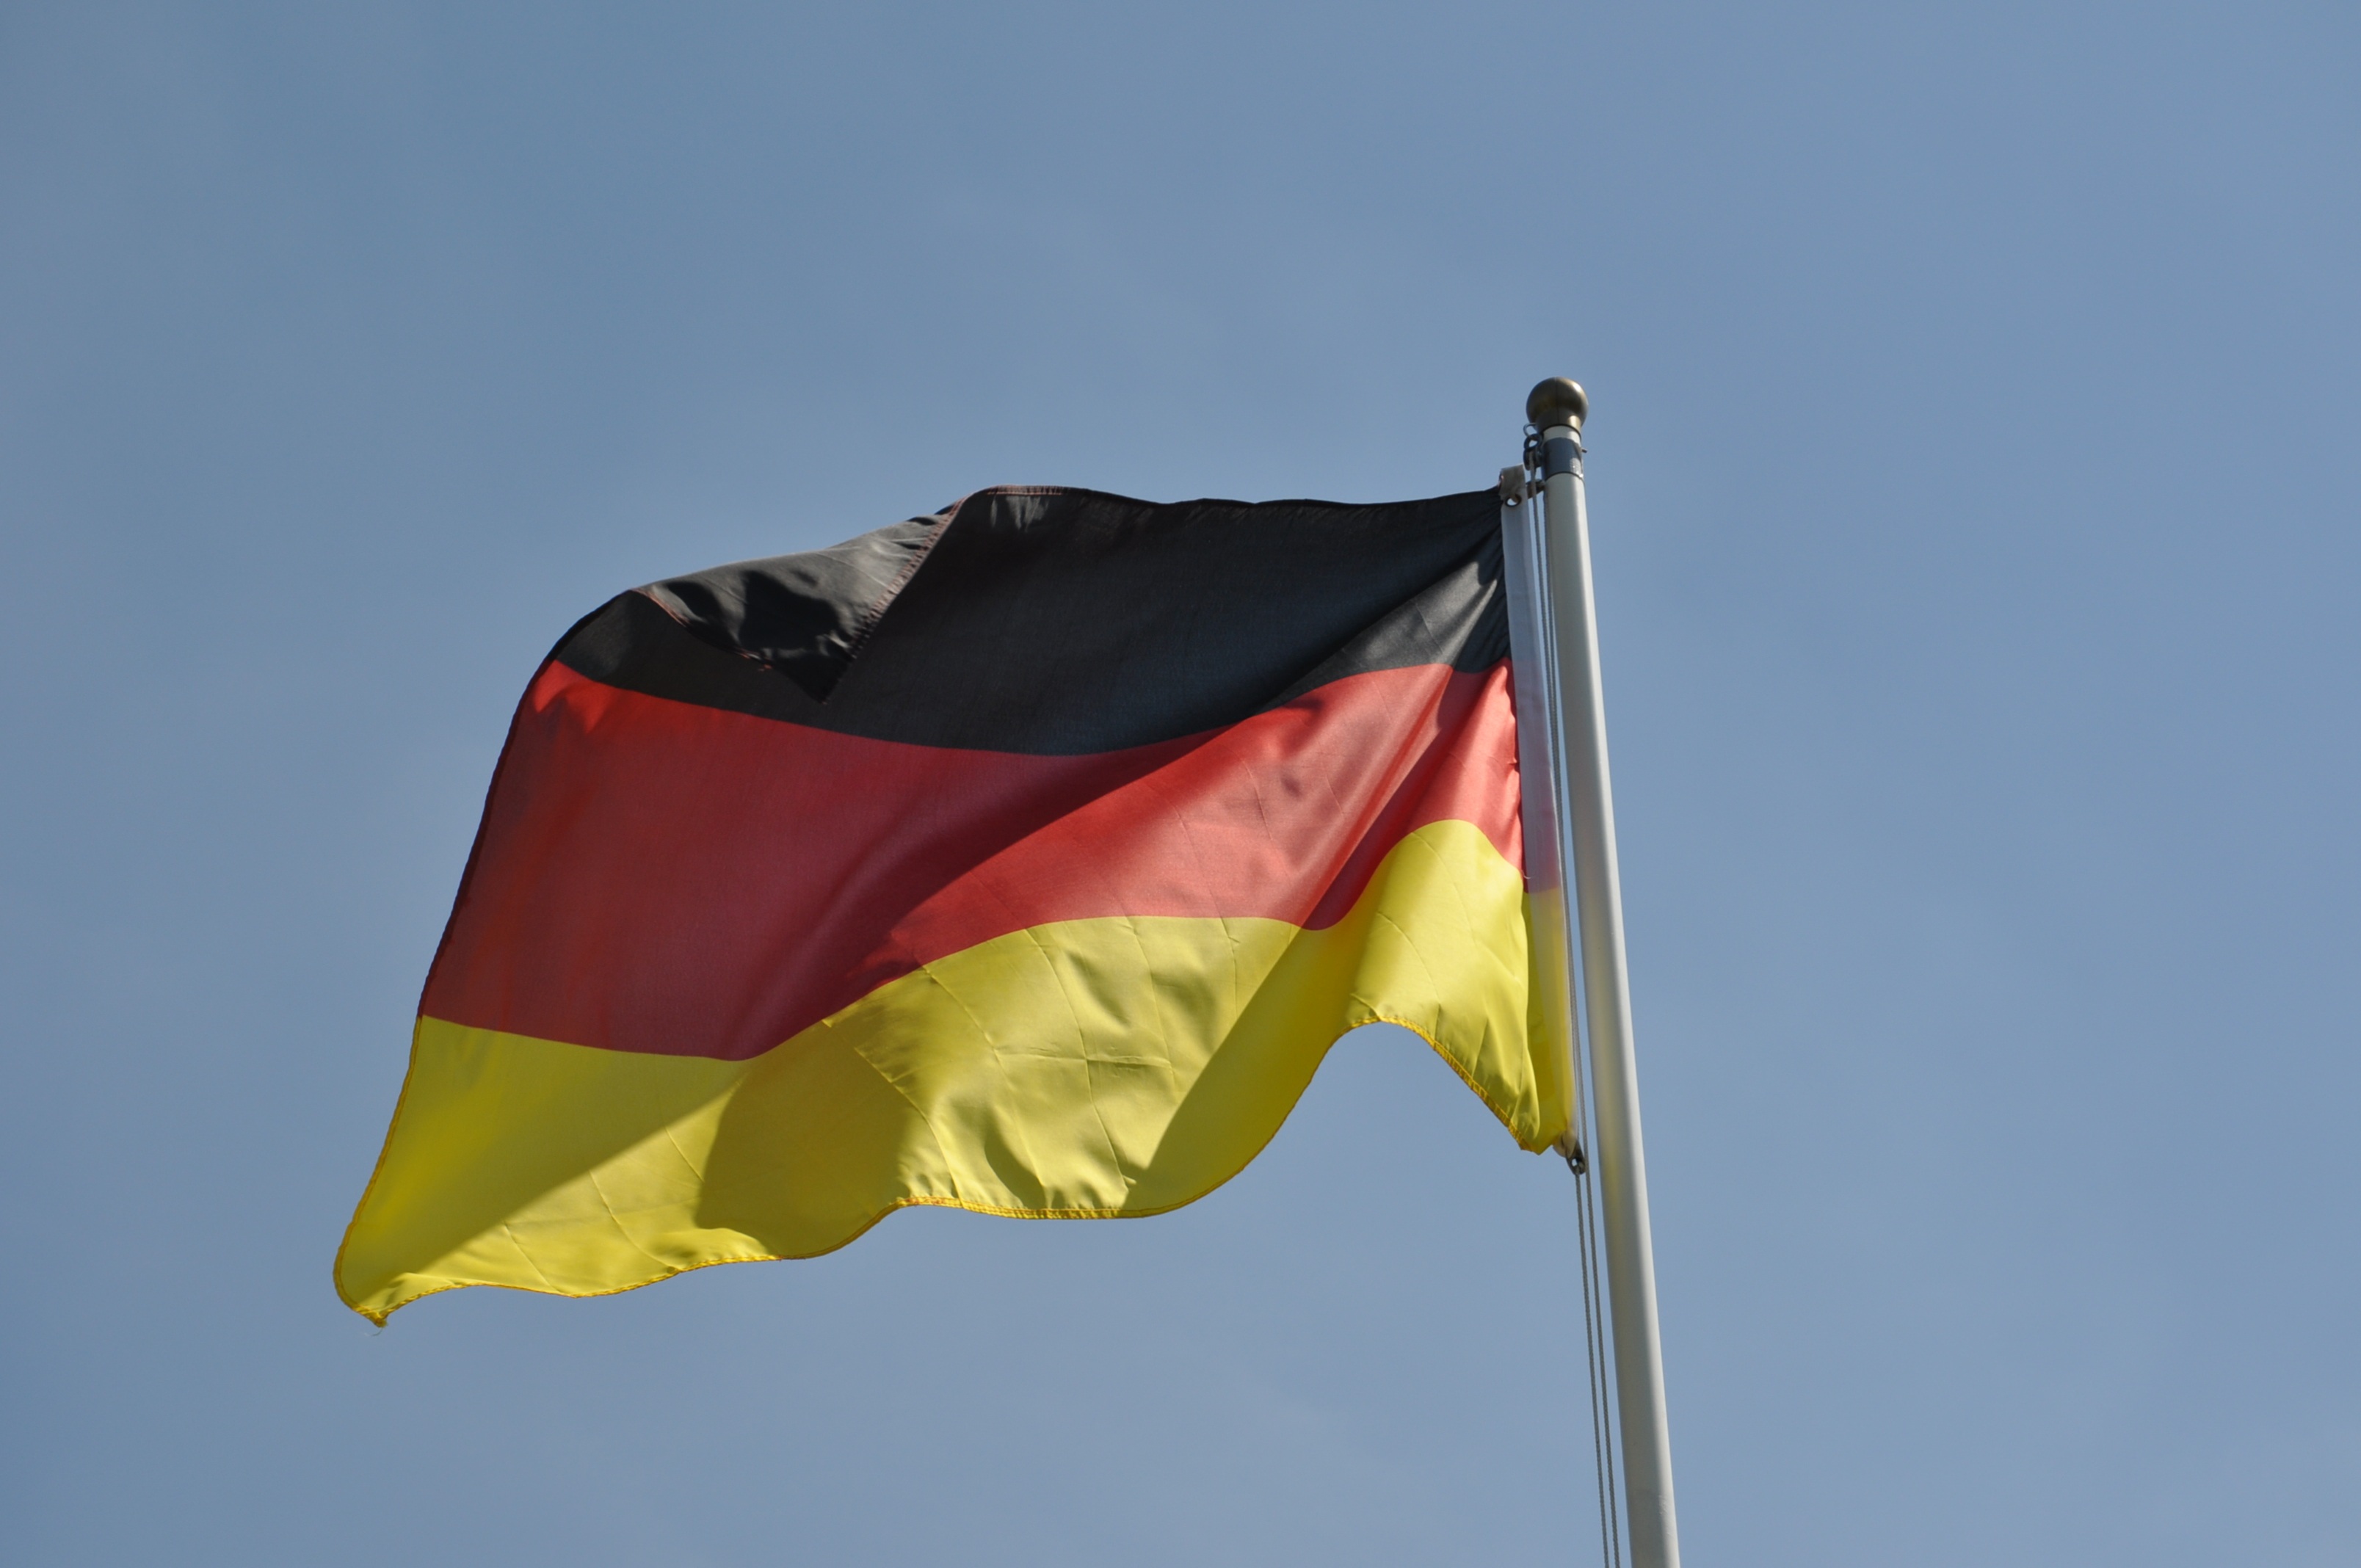
flower, wind, color, flag, germany, red flag, world championship, black red gold, flag germany, flag of the united states